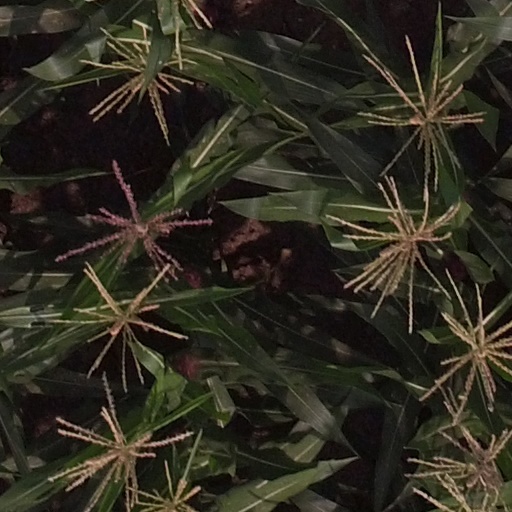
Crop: maize; corn